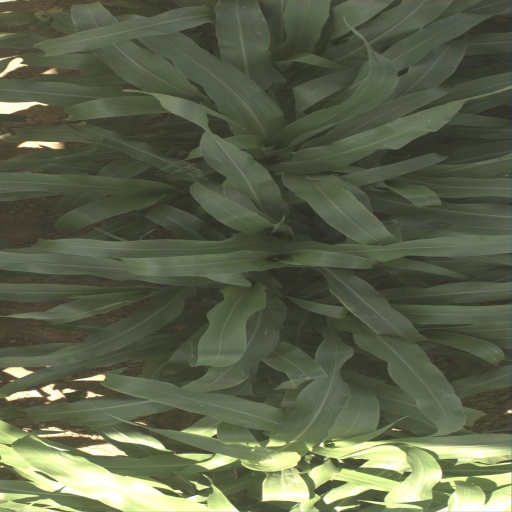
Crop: sorghum